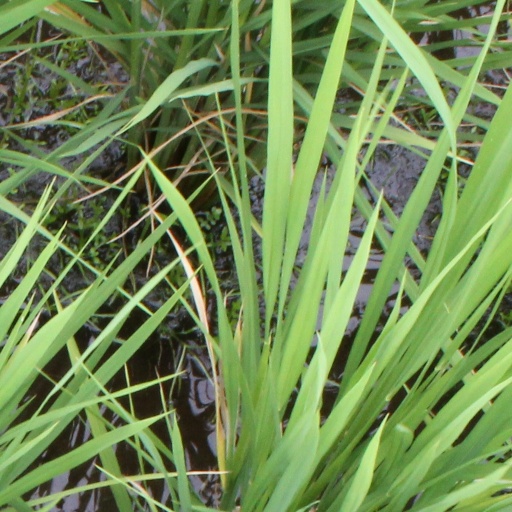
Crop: rice